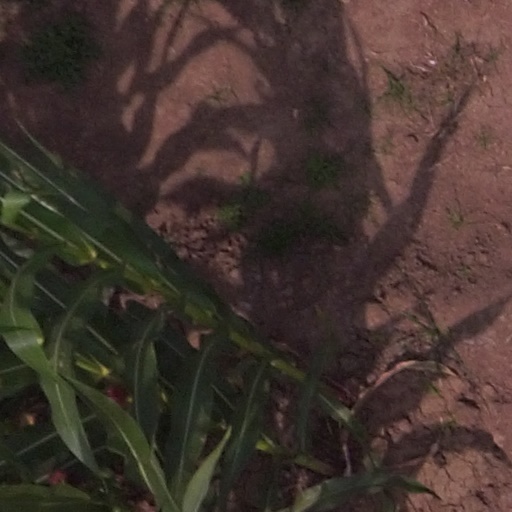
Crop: maize; corn